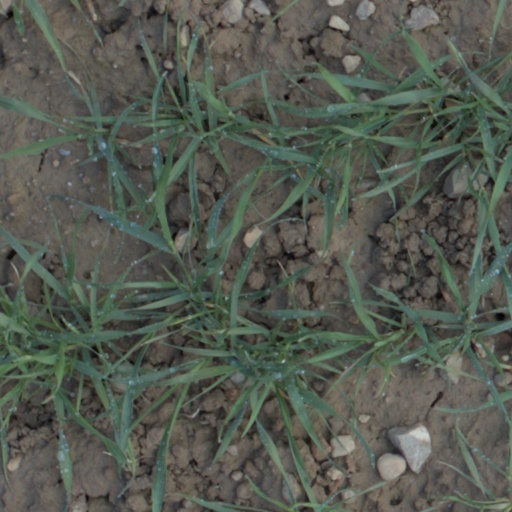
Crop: wheat